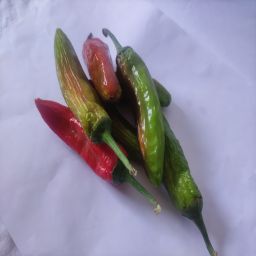
Crop: New Mexico Green Chile
Quality: Old